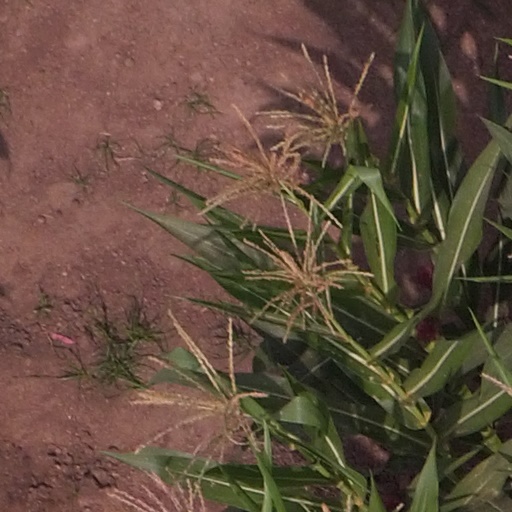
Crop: maize; corn